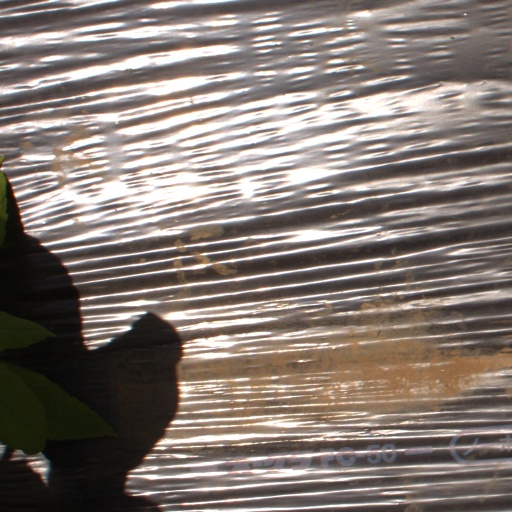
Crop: Jerusalem artichoke